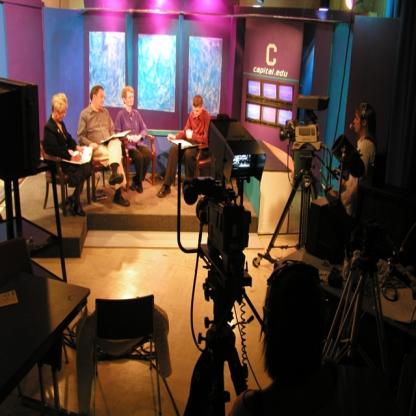
Scene: Indoor